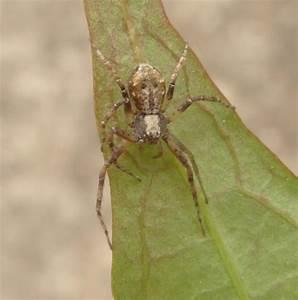
spider